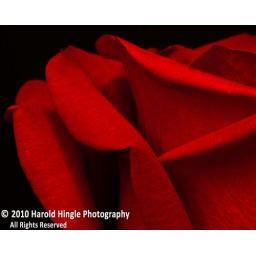
Red Rose #7, Same red rose as previous set but without the water drops. Photograph by Harold Hingle